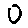
Label: 0